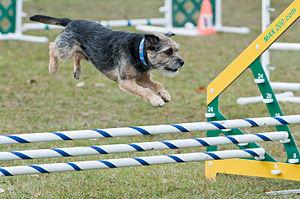
Le Border Terrier est une race de chien originaire de la frontière Angleterre / Écosse, il fait partie de la classe de chien 3, les terriers.